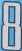
Number: 8